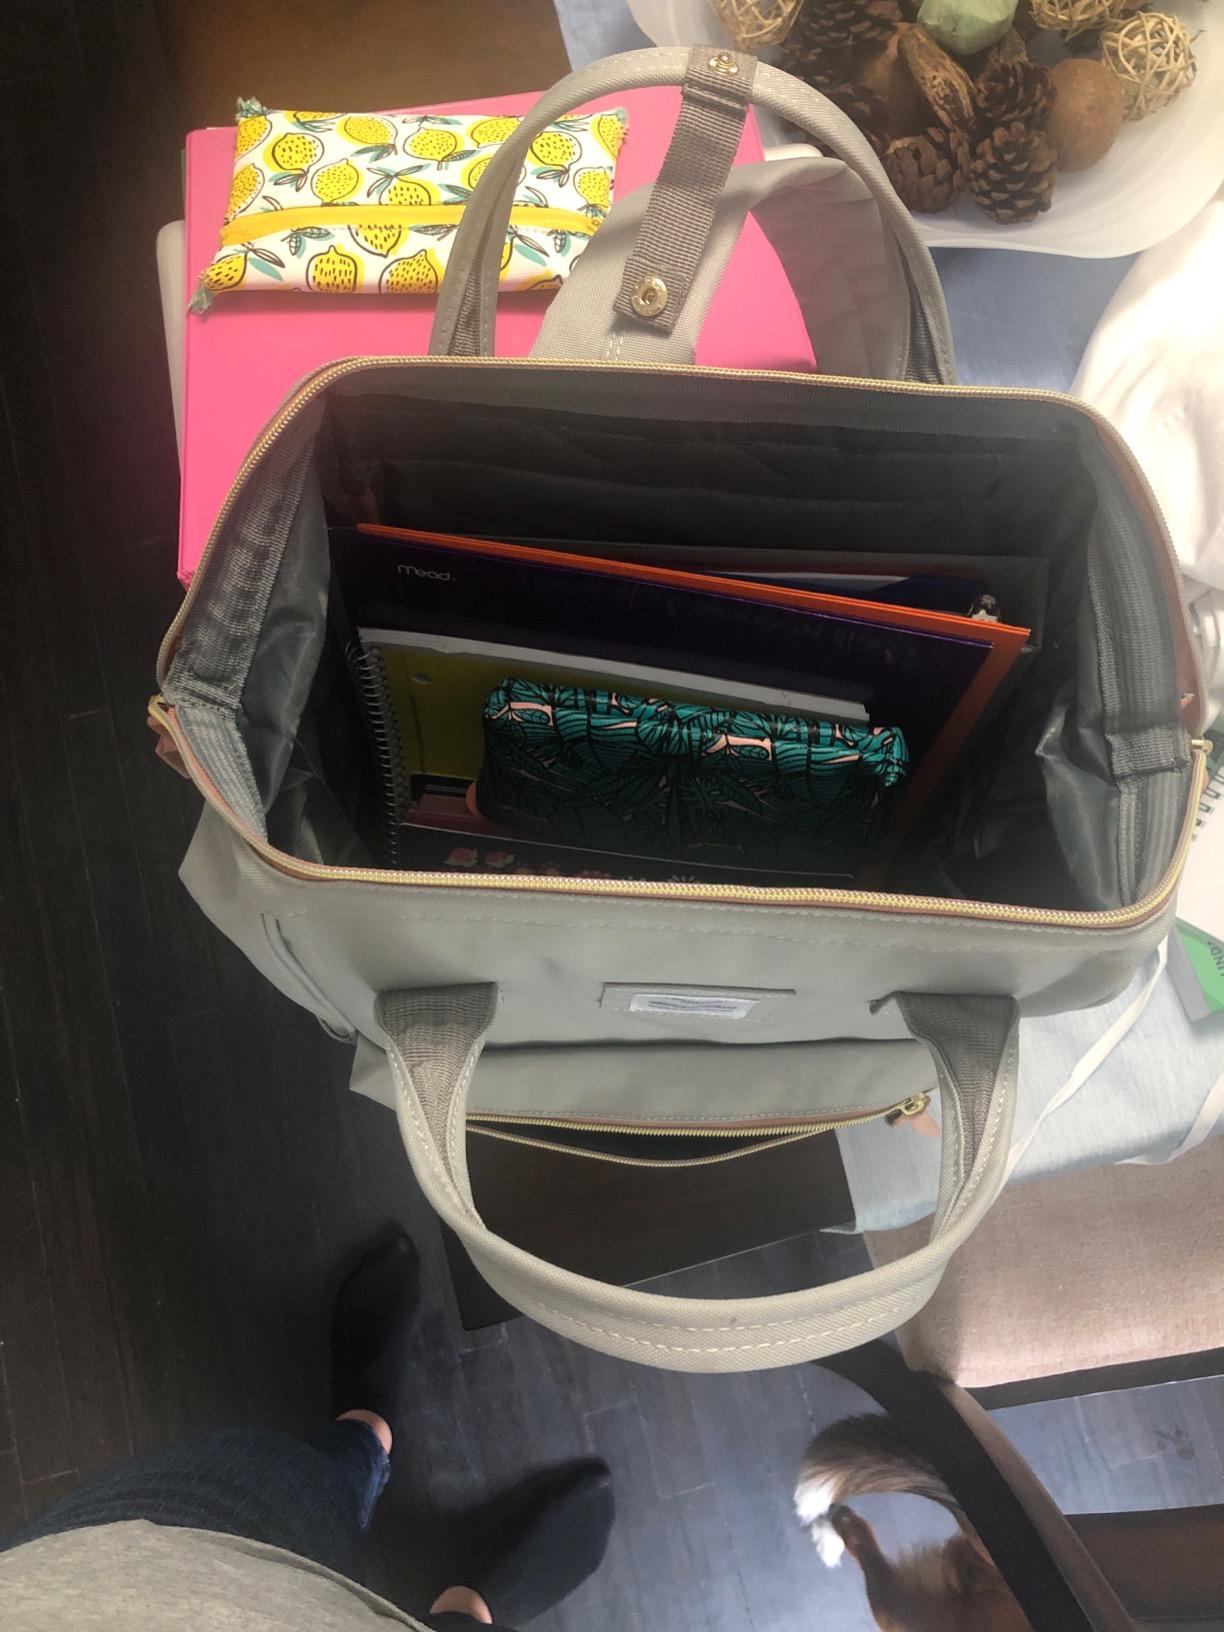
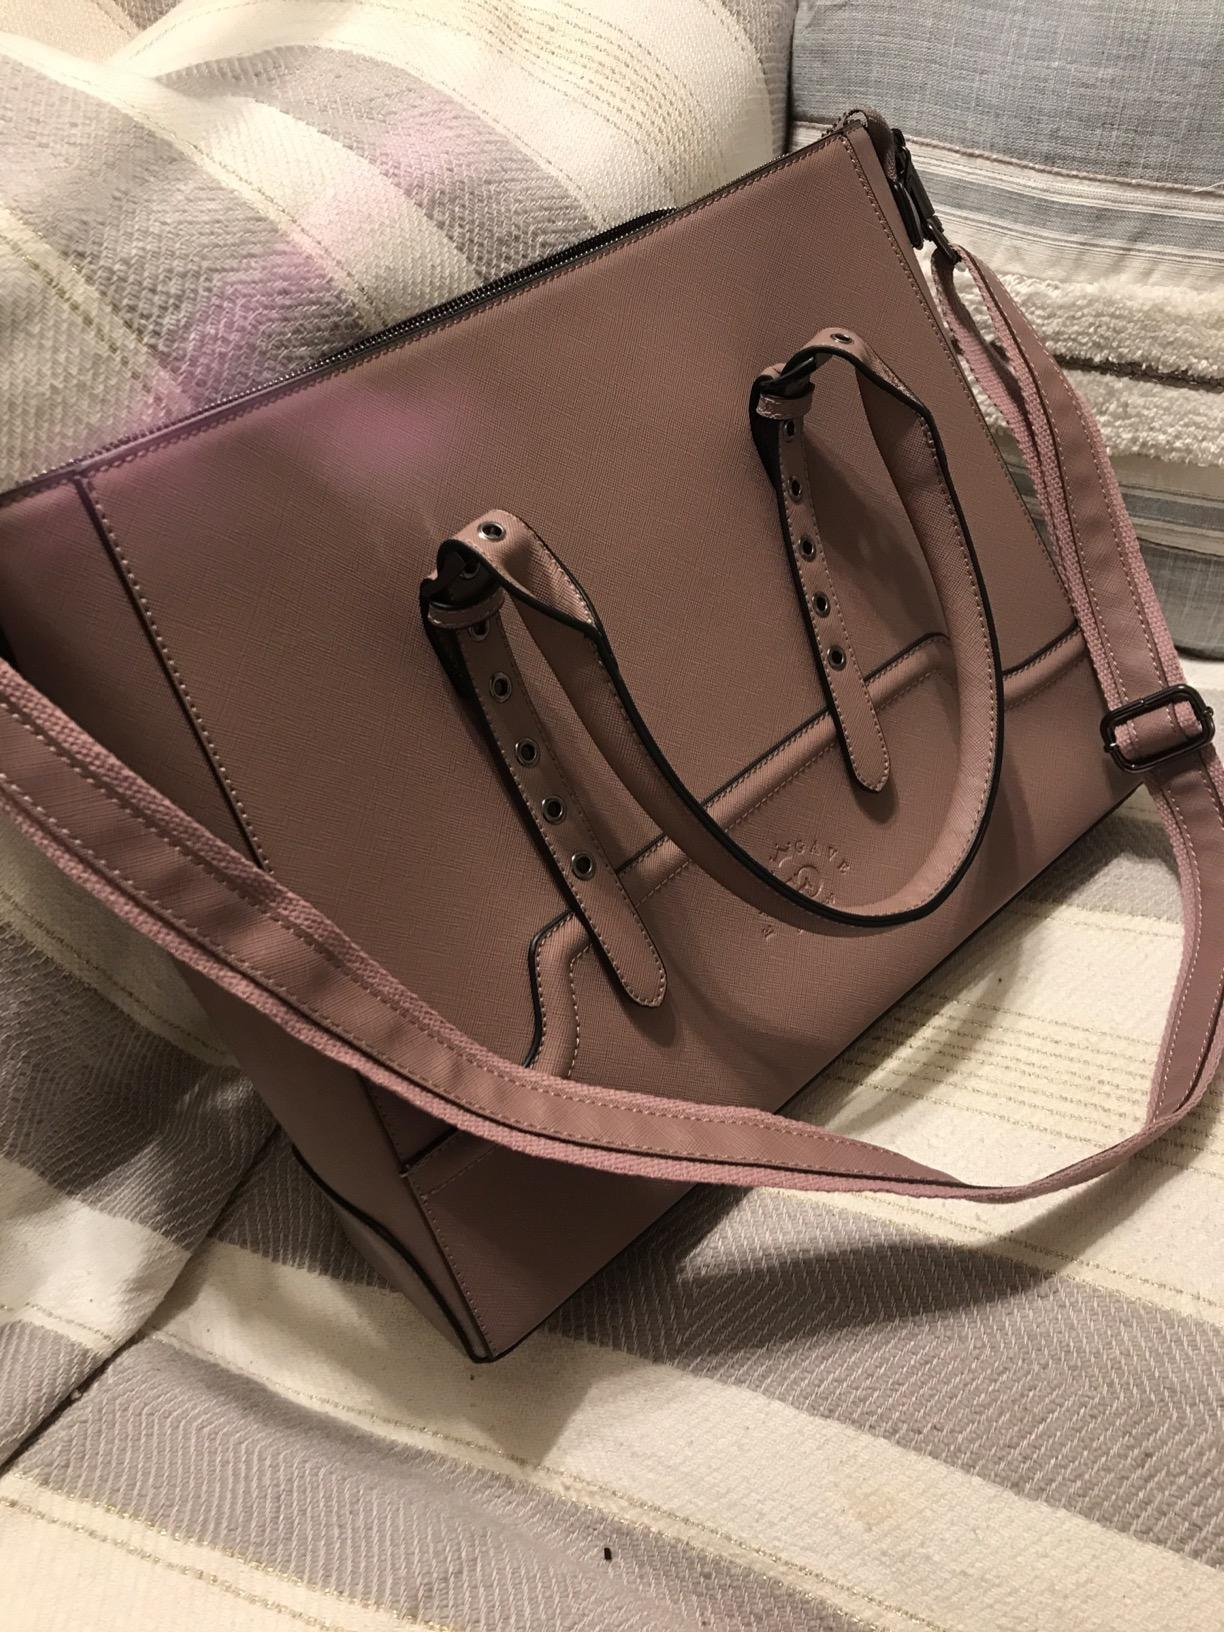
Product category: bag
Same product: no